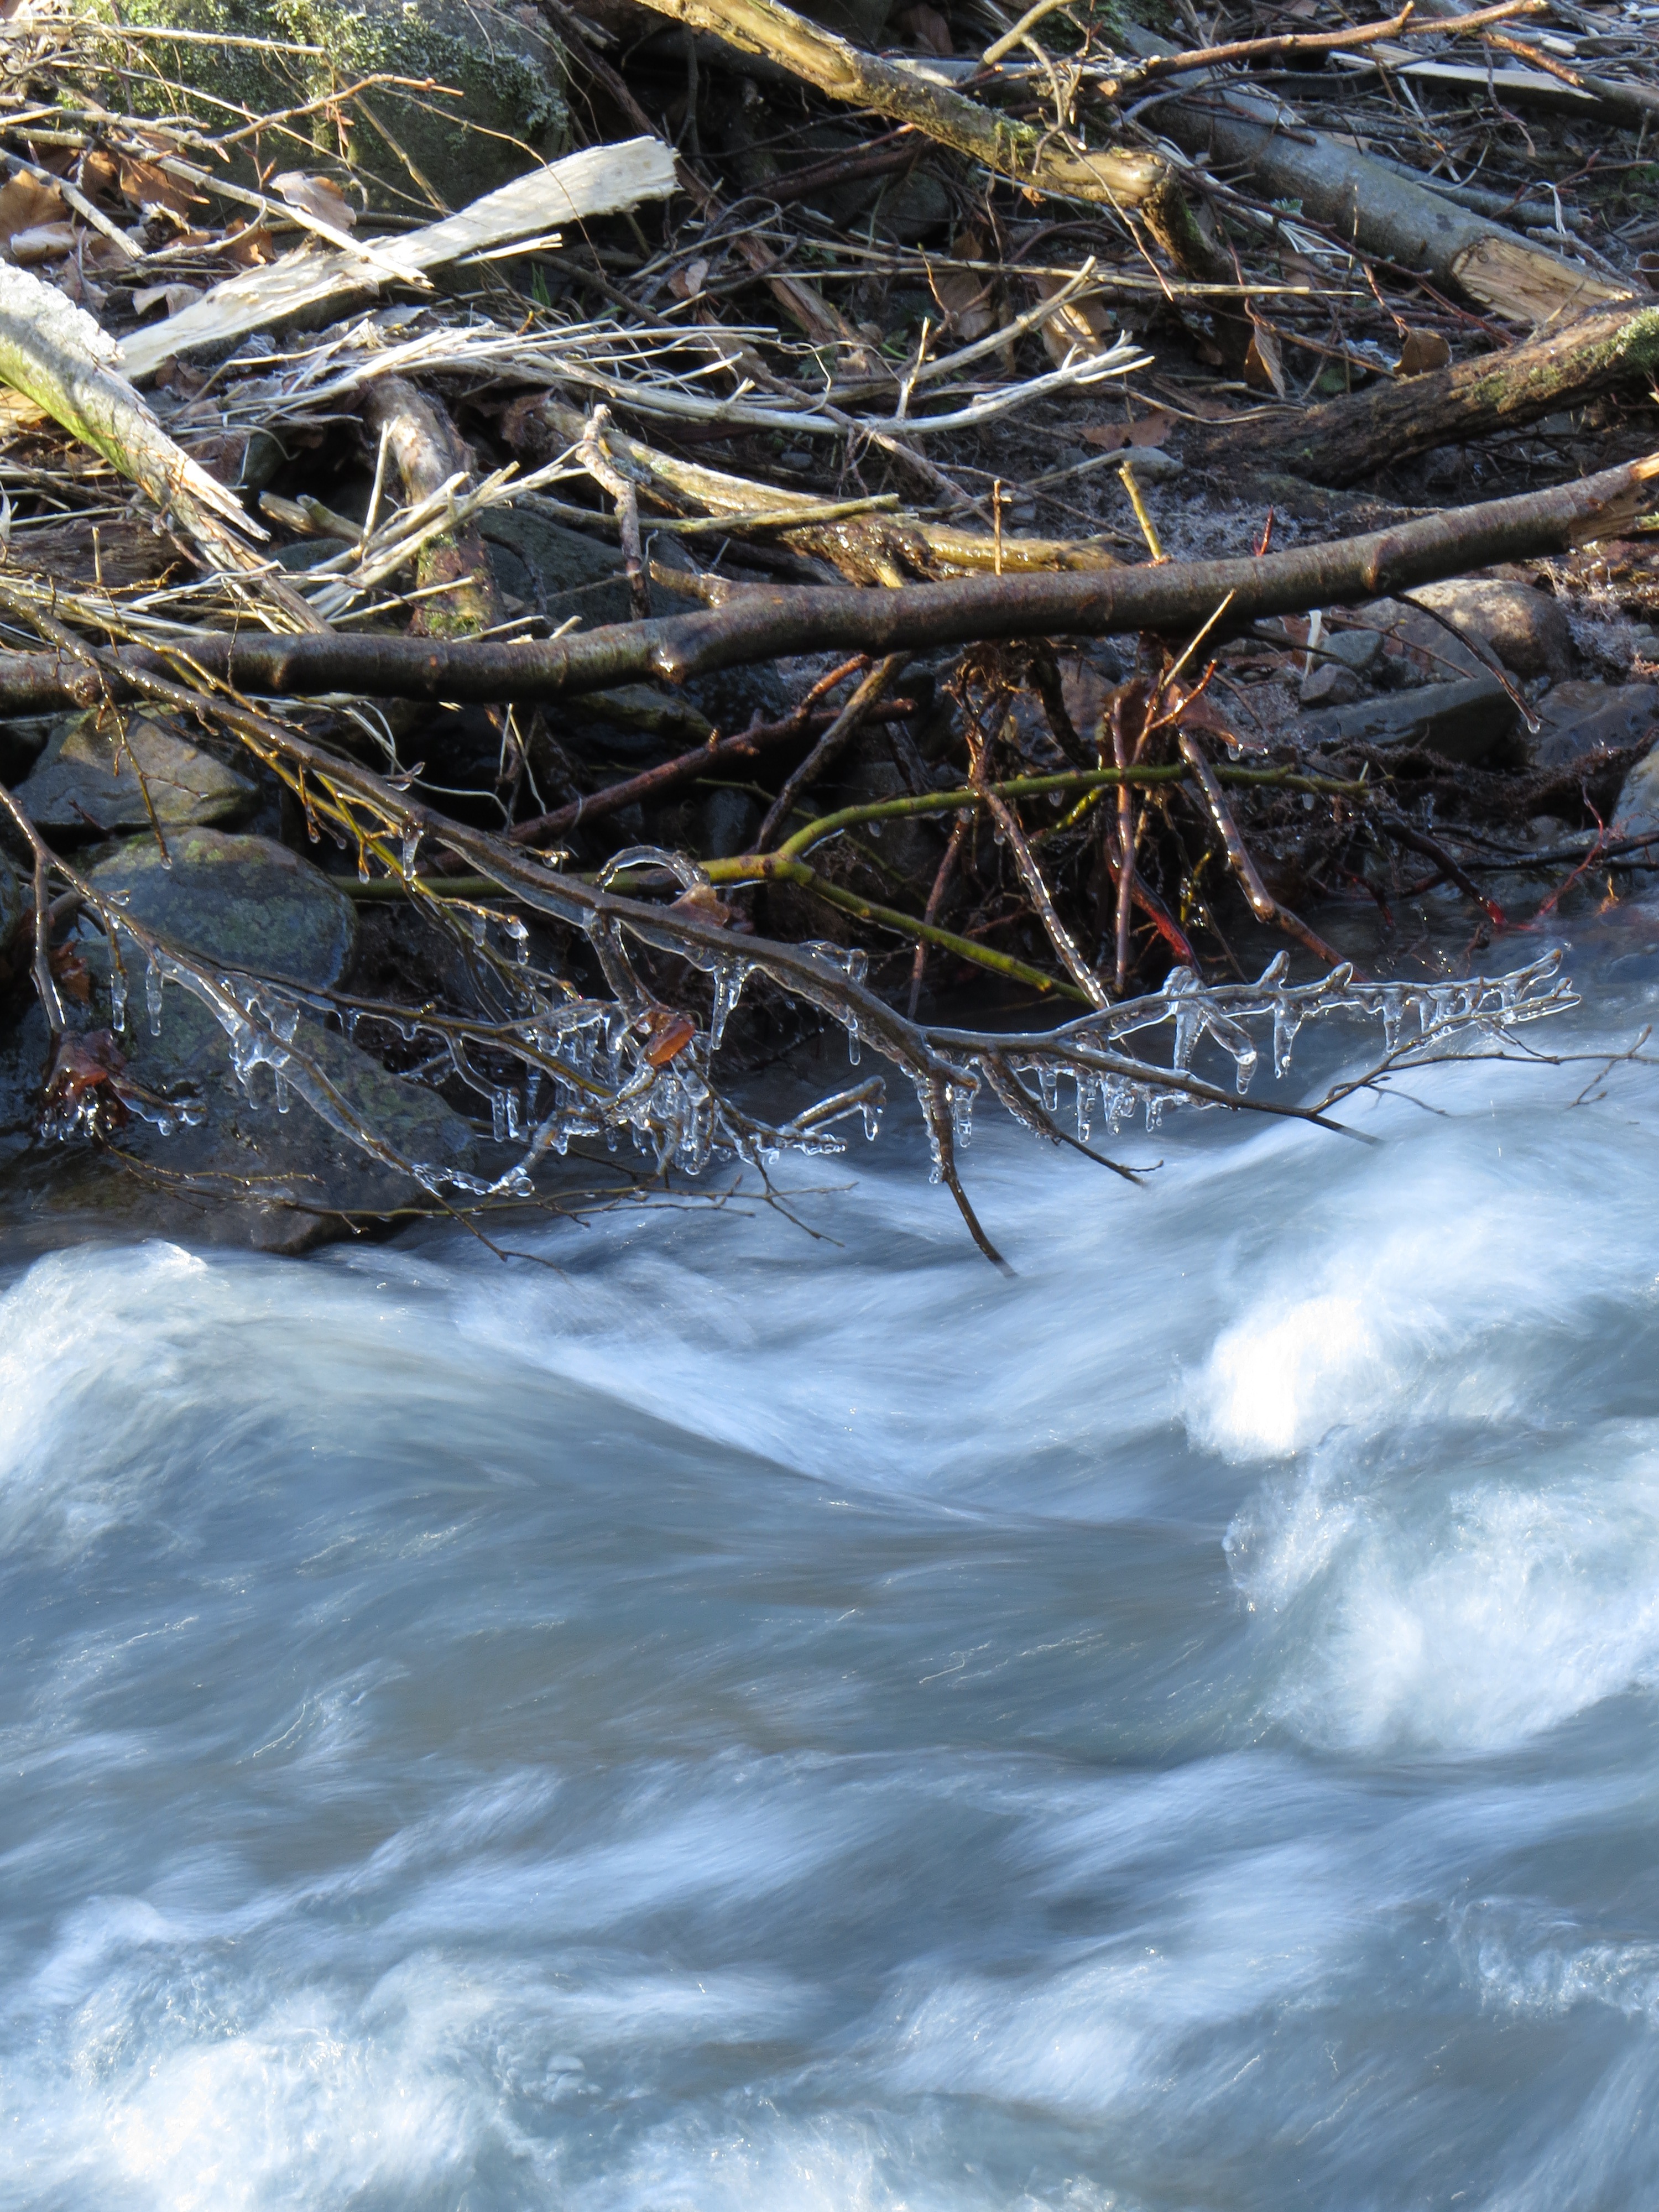
sea, water, nature, wave, river, wildlife, stream, ice, reflection, rapid, body of water, j gt r s